Mobile, Alabama

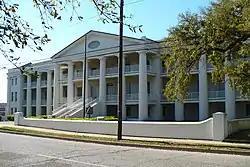
Mobile City Hospital was built in the Greek Revival style.

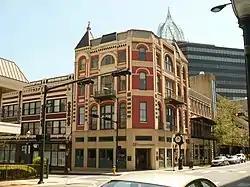
The Pincus Building in the Lower Dauphin Street Historic District

Mobile is home to a variety of museums. Battleship Memorial Park is a military park on the shore of Mobile Bay. It features the World War II era battleship , the World War II era submarine , Korean War and Vietnam War Memorials, and historical military equipment. The History Museum of Mobile showcases centuries of local history in the Old City Hall. The Oakleigh Historic Complex are three house museums that portray the daily lives of enslaved, working class, and upper class people during the 19th century.